Kingdom of Hungary (1301–1526)

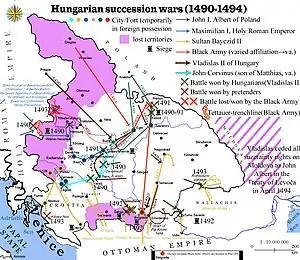
Events after the death of King Matthias

Matthias' reforms did not survive the turbulent decades that followed his death in 1490. An oligarchy of quarrelsome magnates gained control of Hungary. Not wanting another heavy-handed king, they procured the accession of Vladislaus II, the king of Bohemia and son of Casimir IV of Poland, precisely because of his notorious weakness: he was known as King Dobže, or Dobzse (meaning "all right"), from his habit of accepting, without question, every petition and document laid before him.